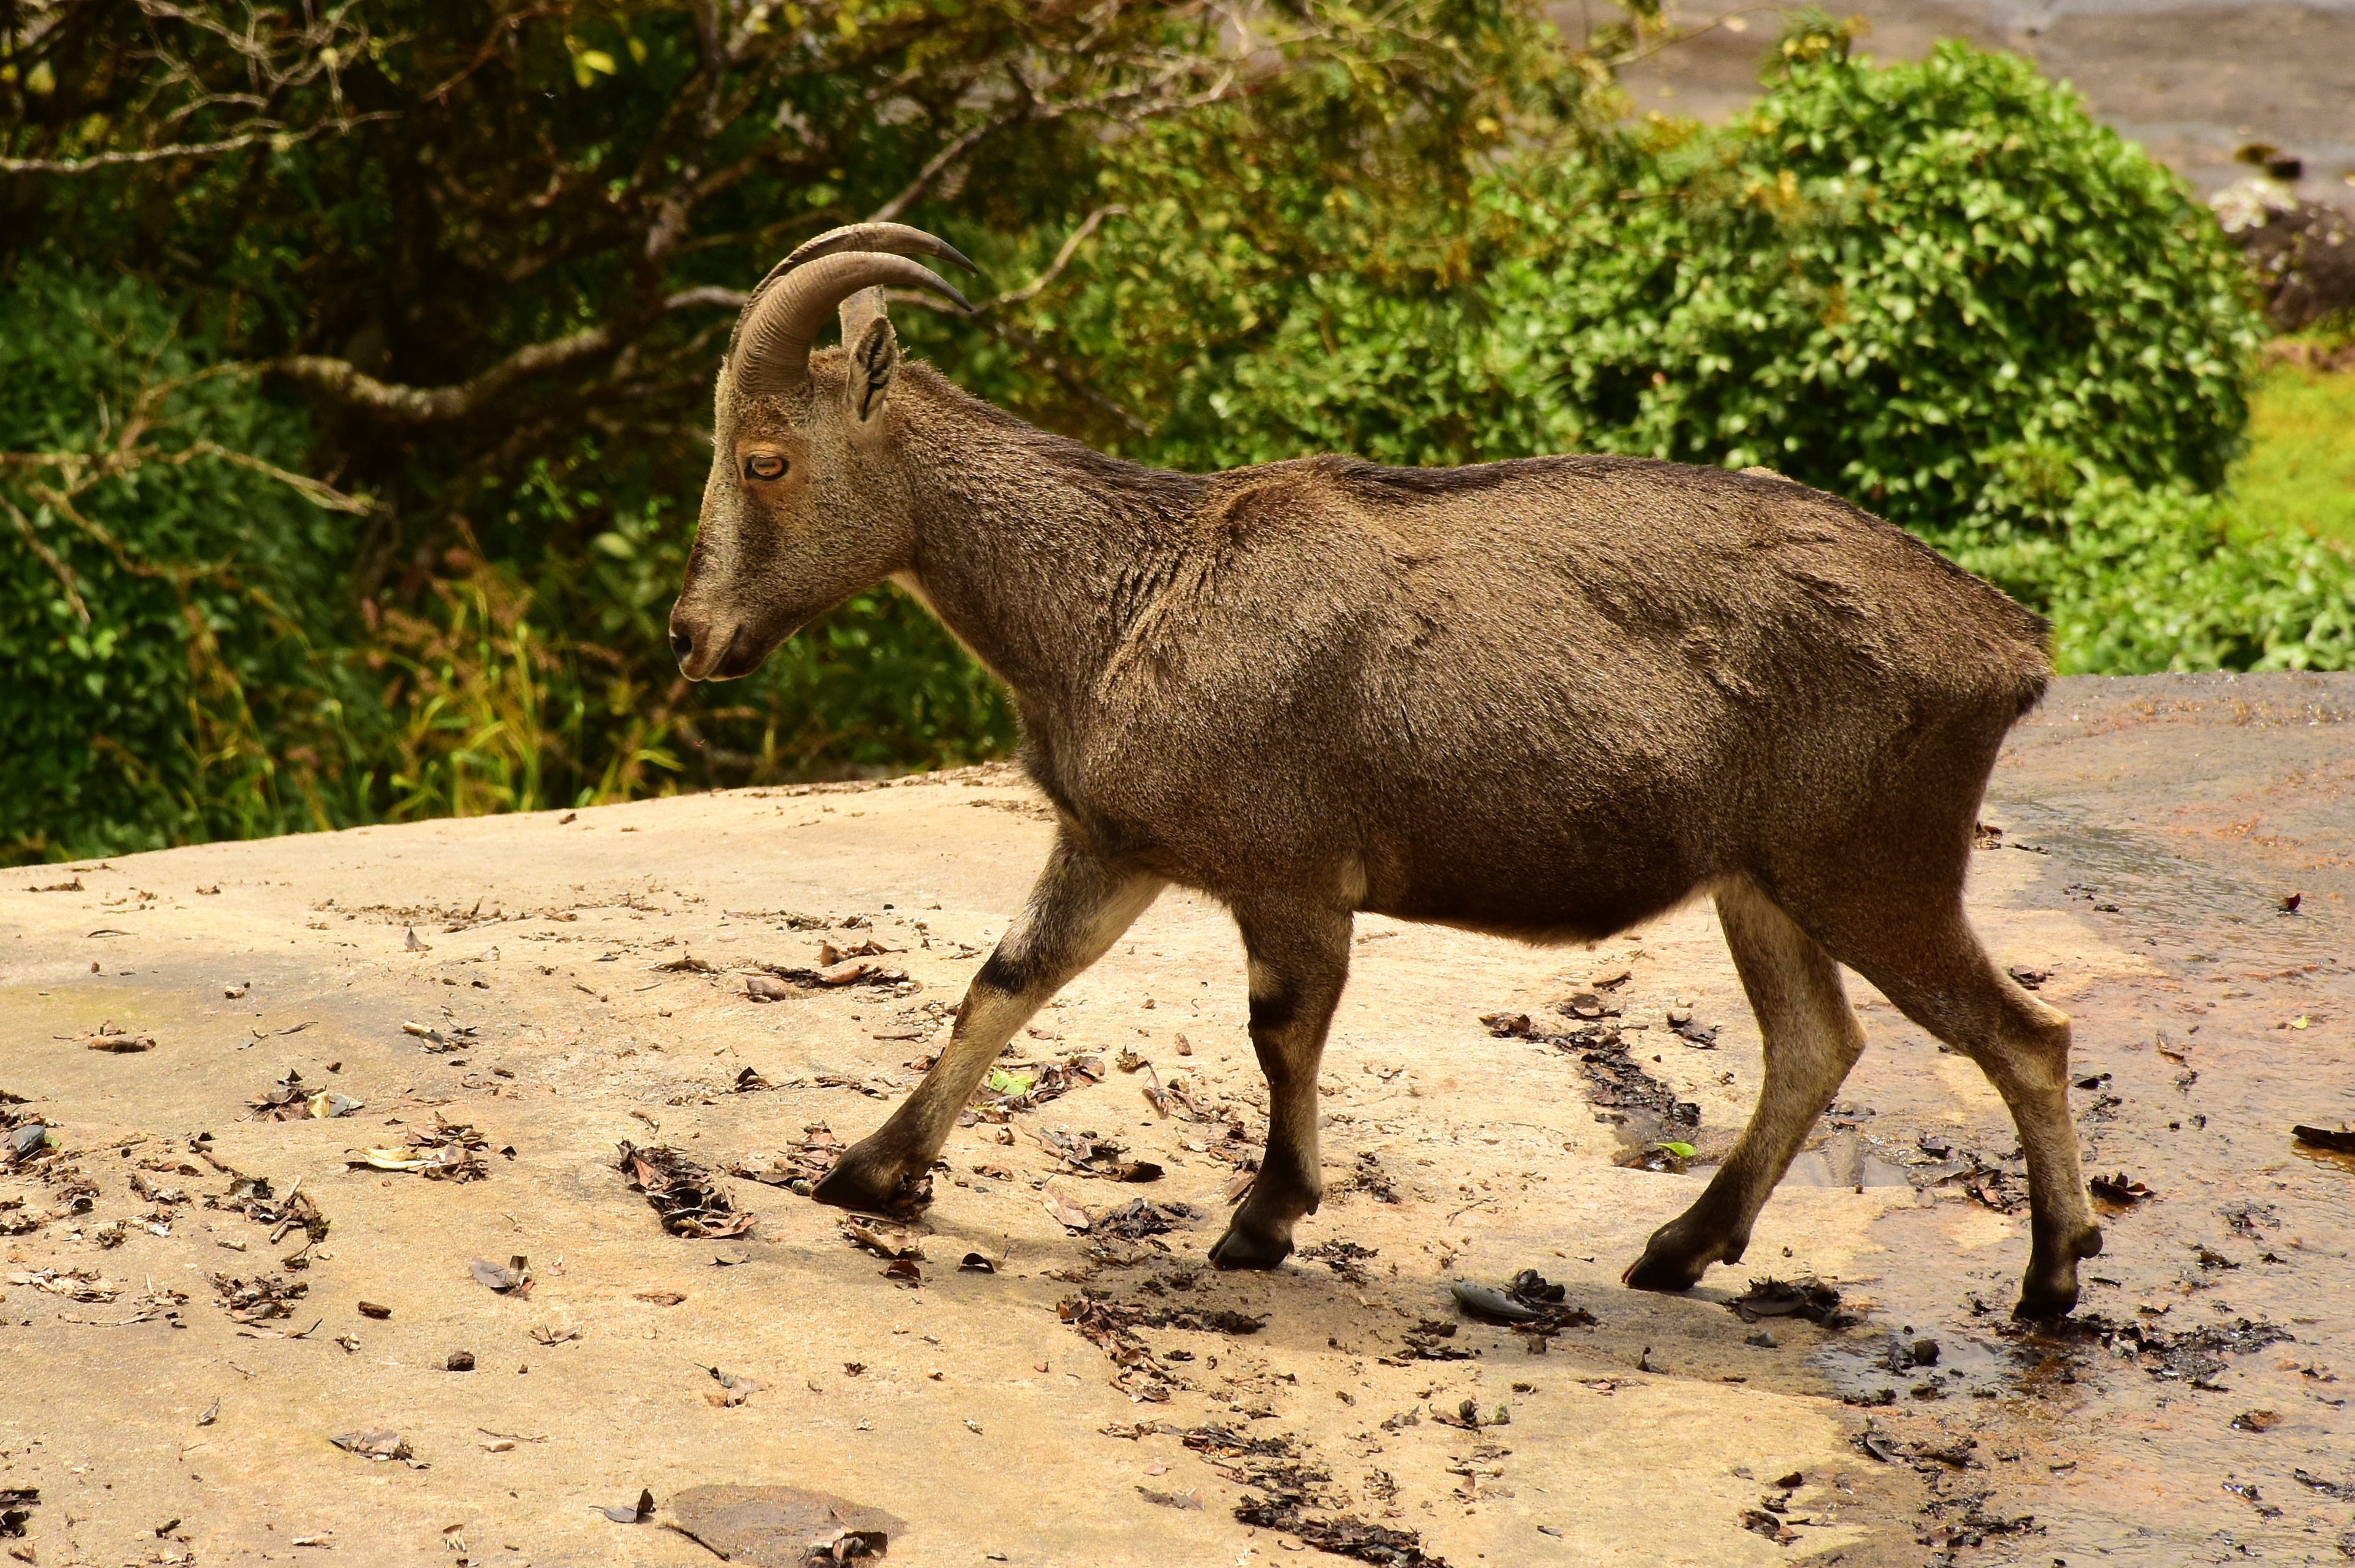
animal, wildlife, goat, horn, sheep, mammal, fauna, mountain goat, sheeps, india, bighorn, barbary sheep, argali, tahr